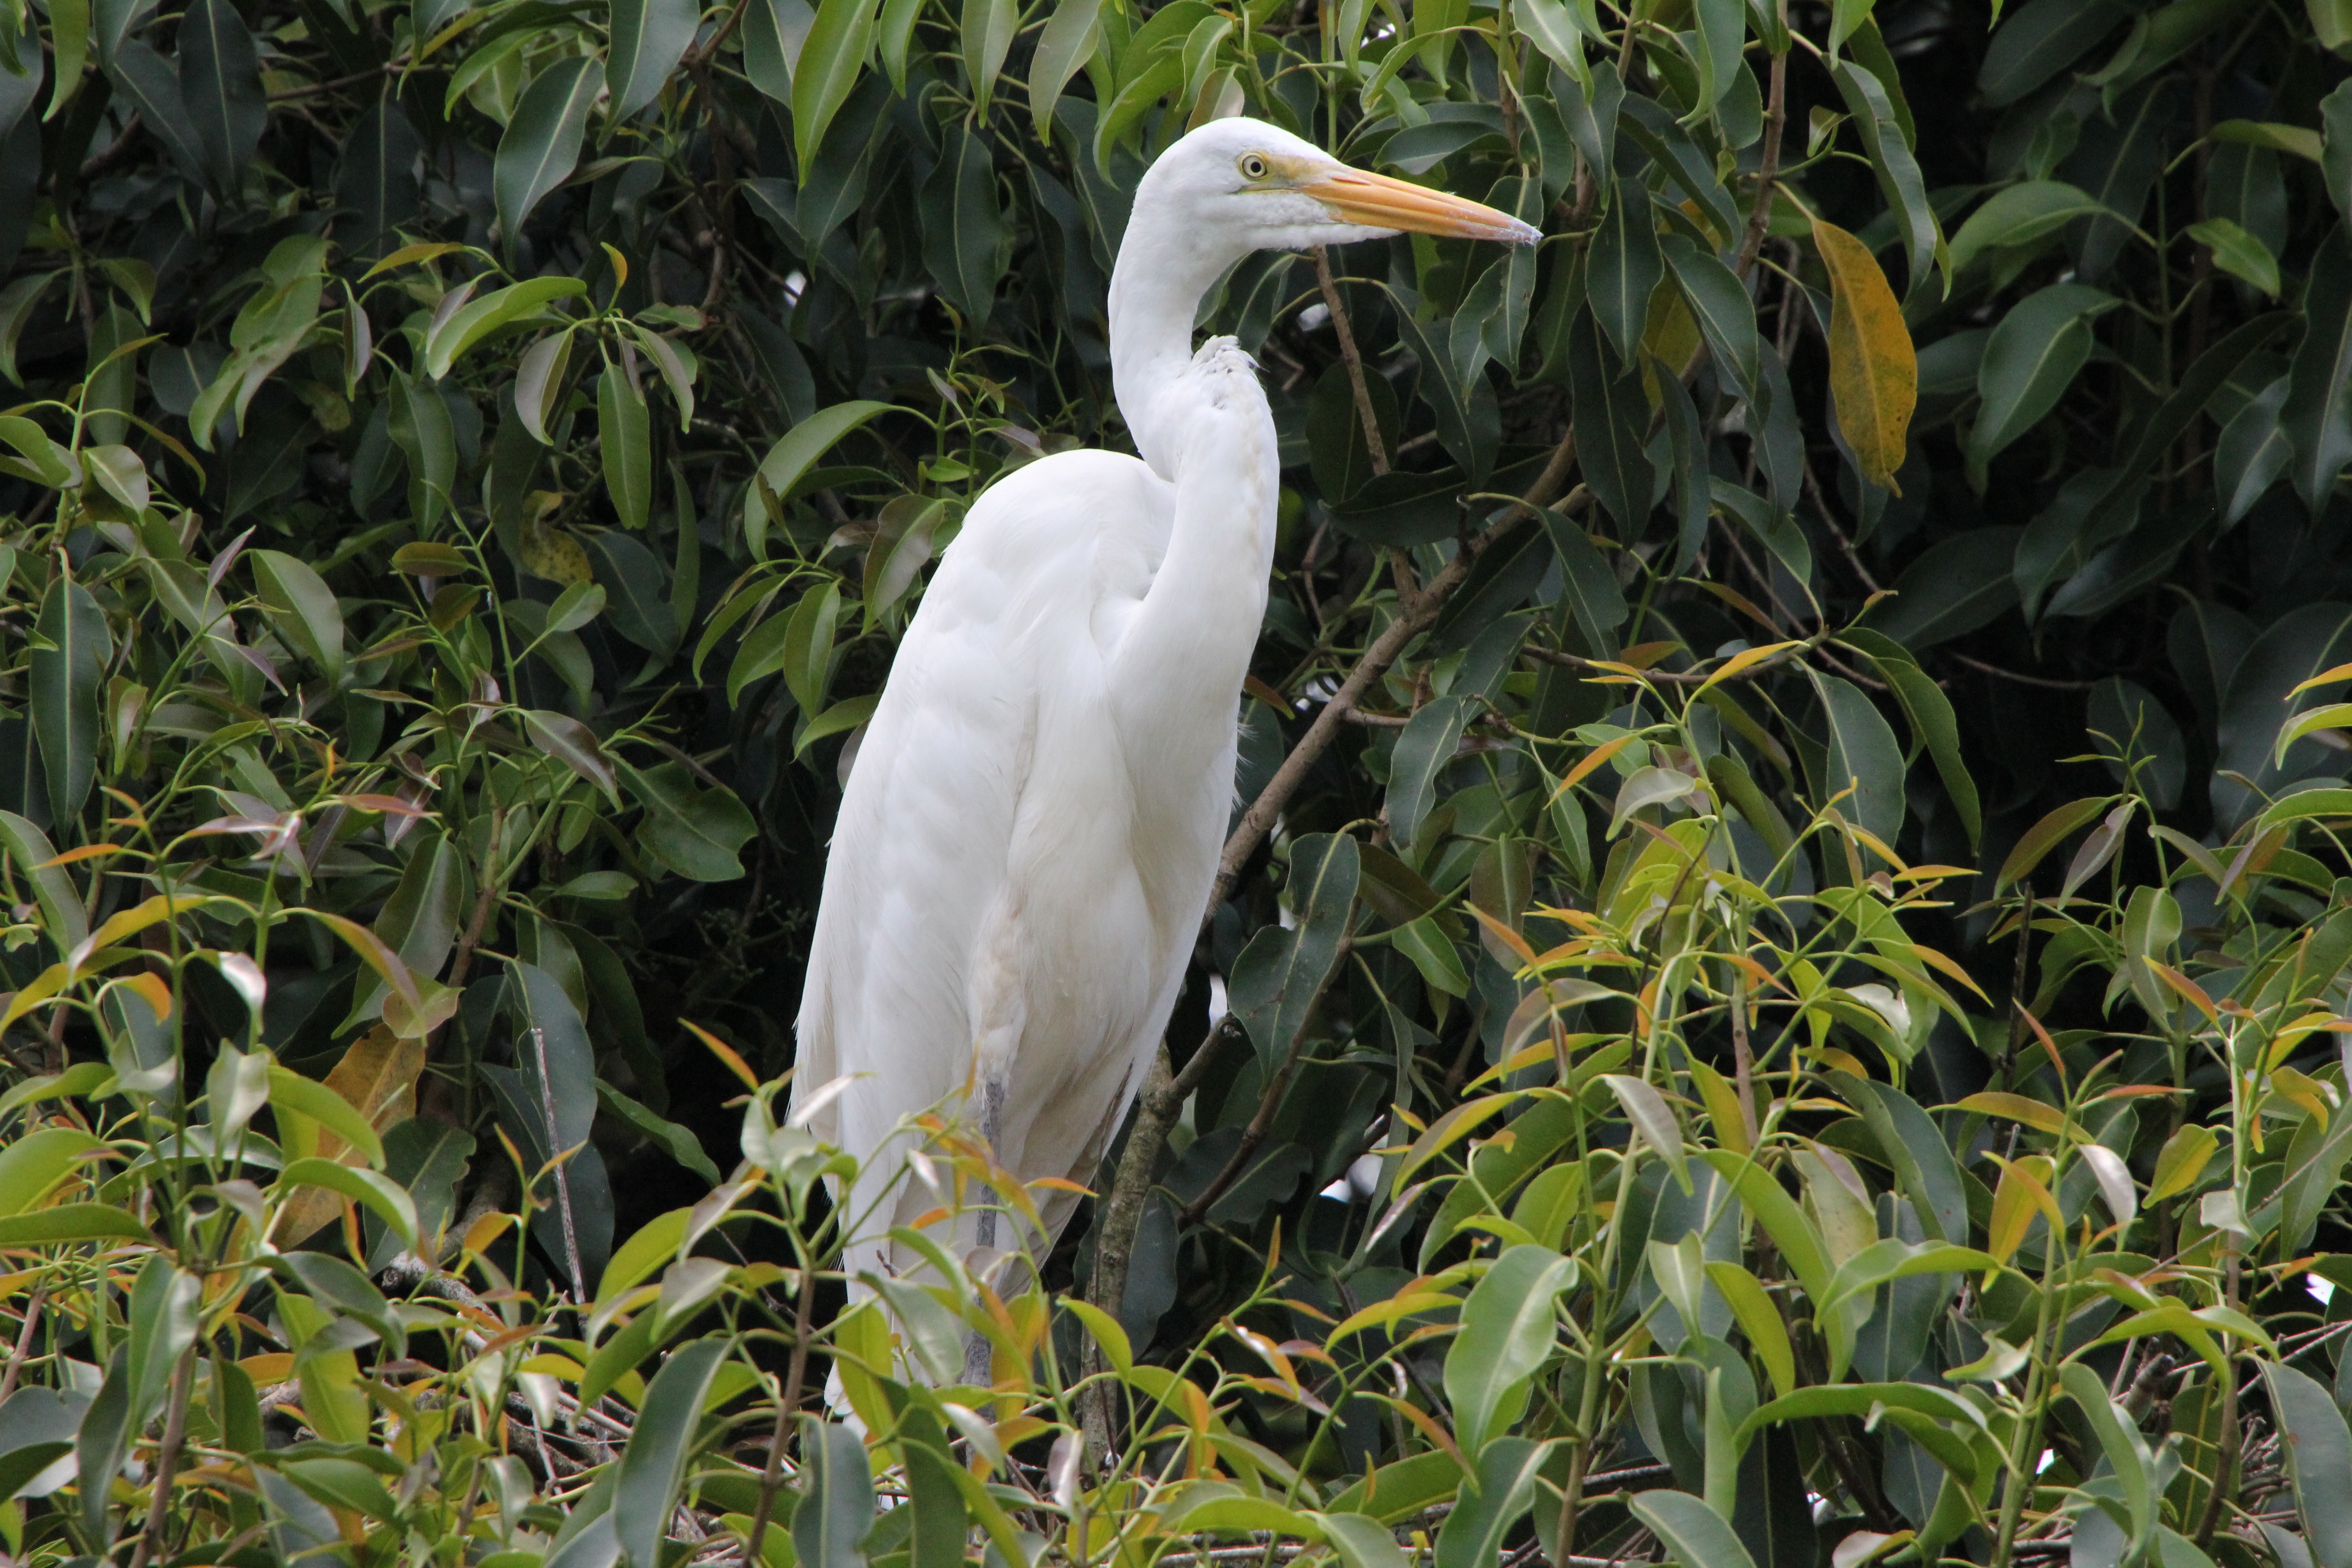
bird, wildlife, beak, natural, fauna, great, vertebrate, egret, heron, ibis, pelecaniformes, great egret, brazilian fauna, on the branch, white crane, inhabit